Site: brandenburg
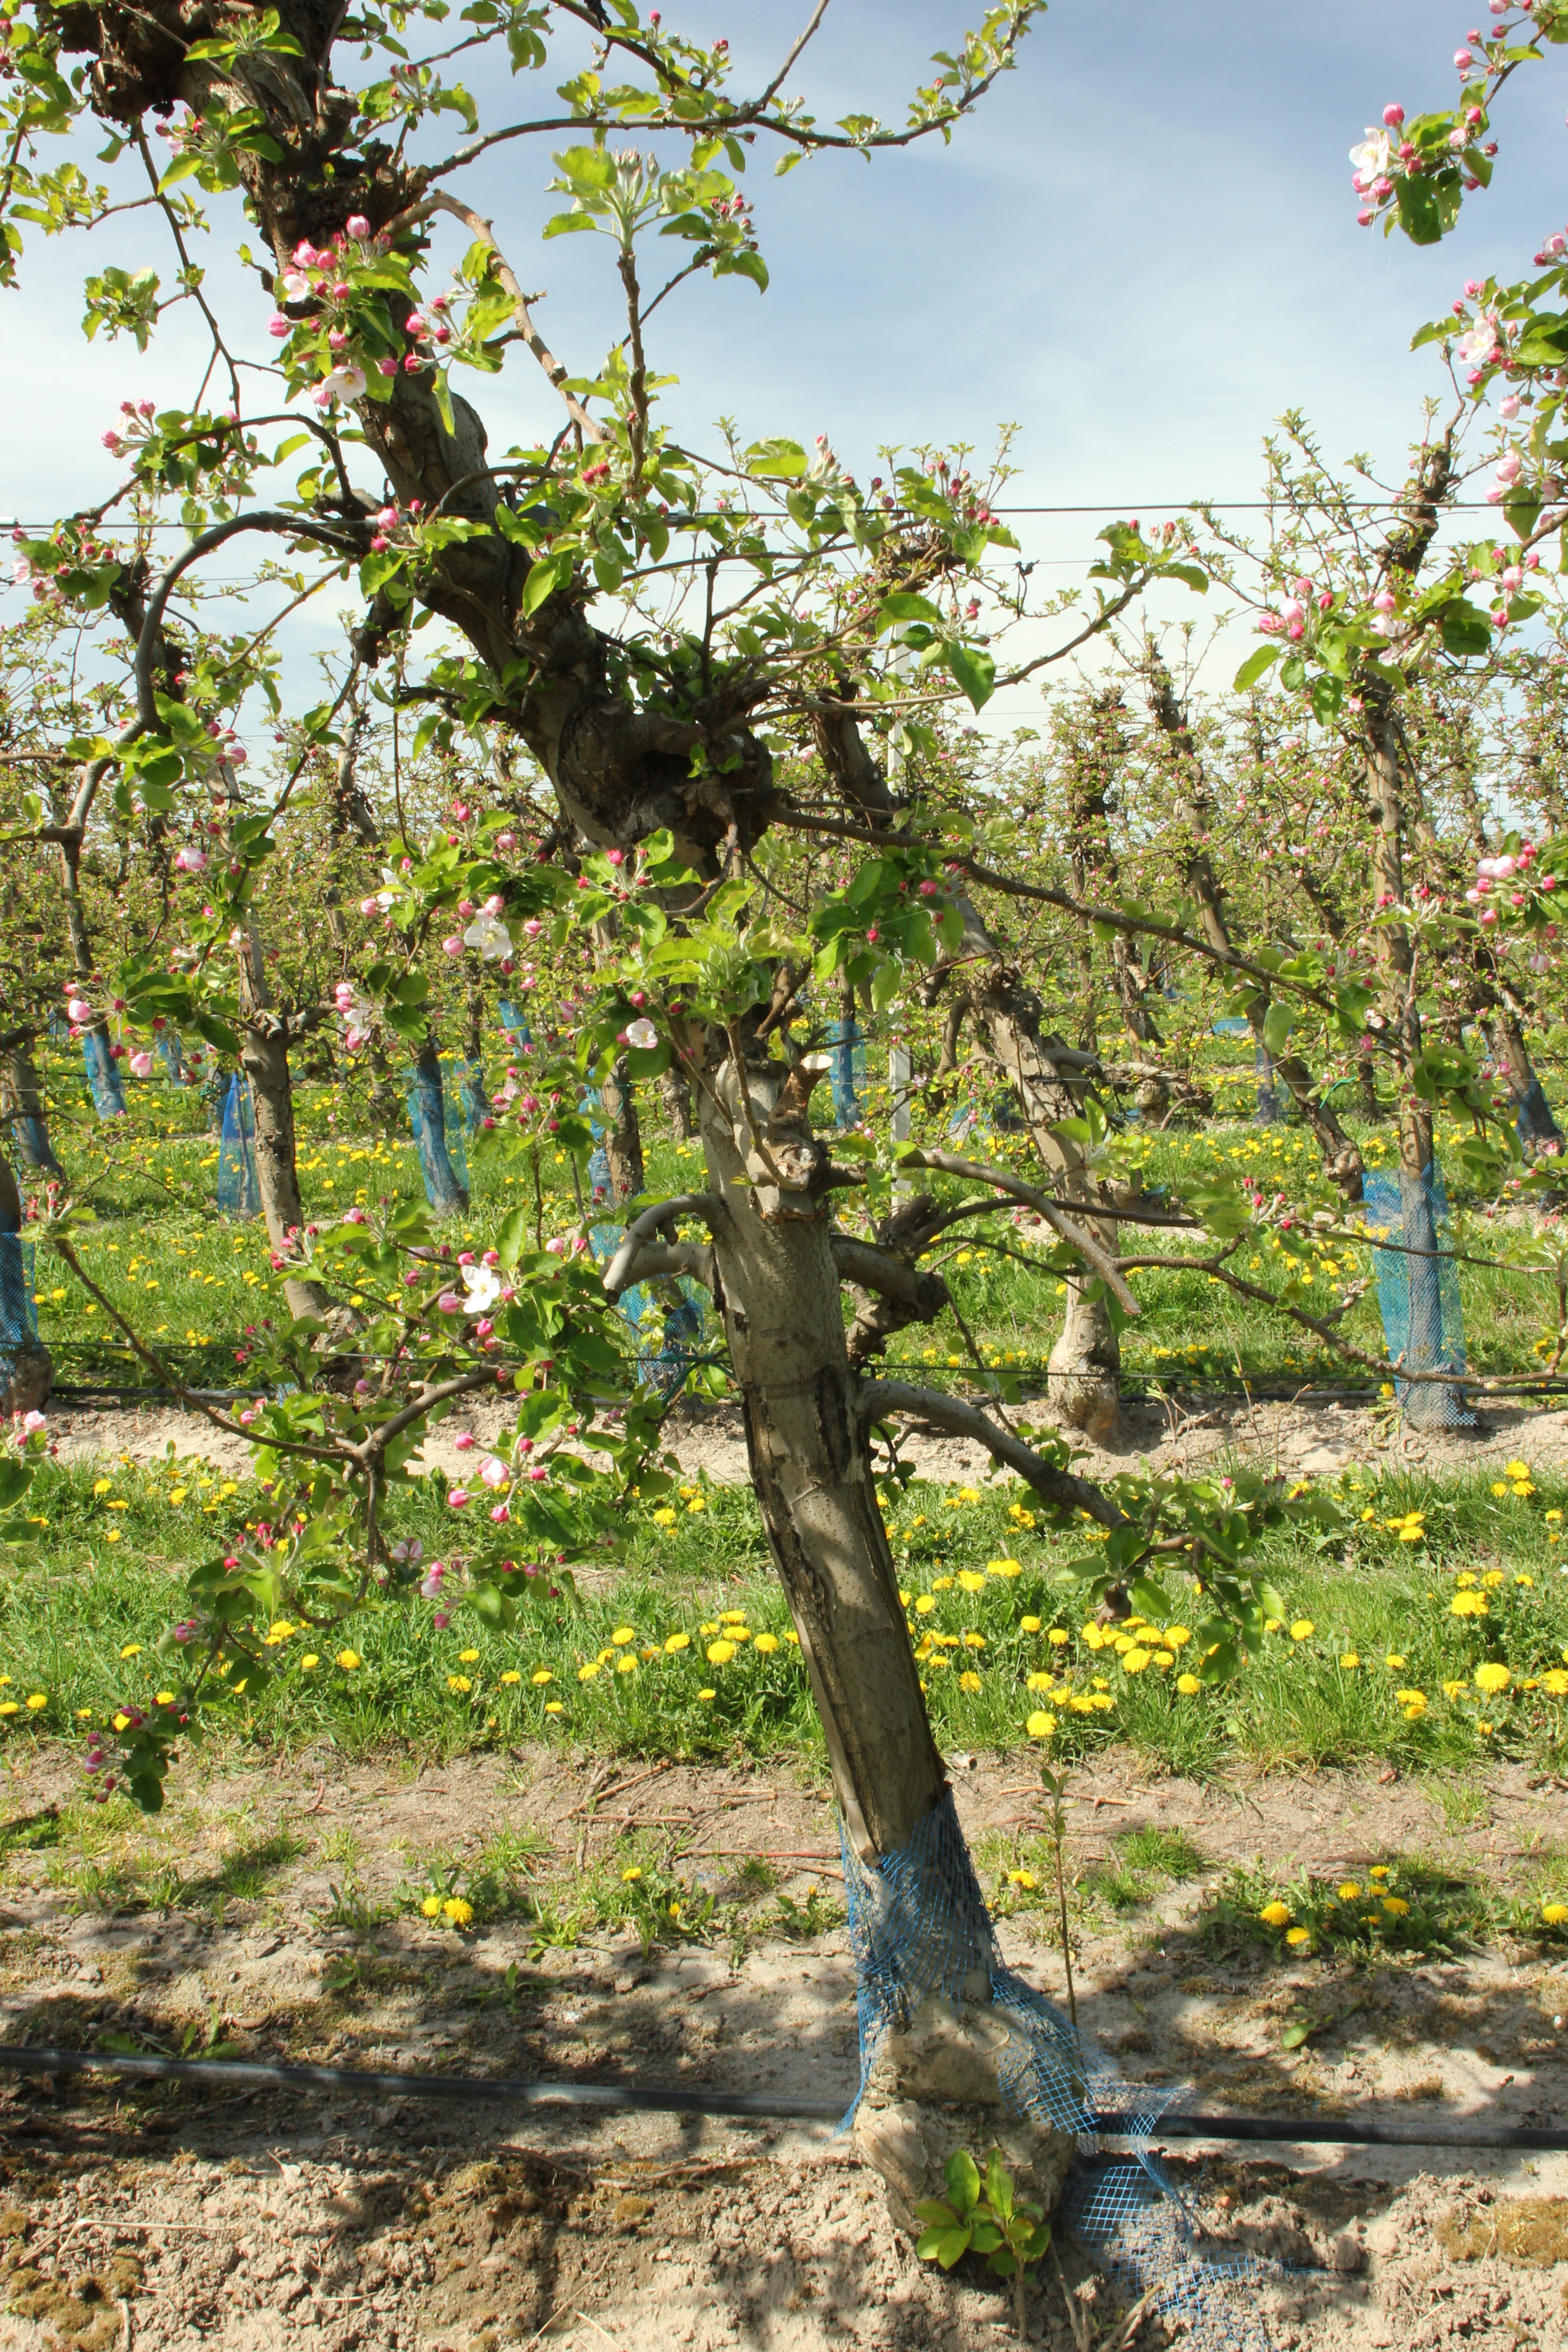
Growth stage (BBCH 57): Inflorescence emergence